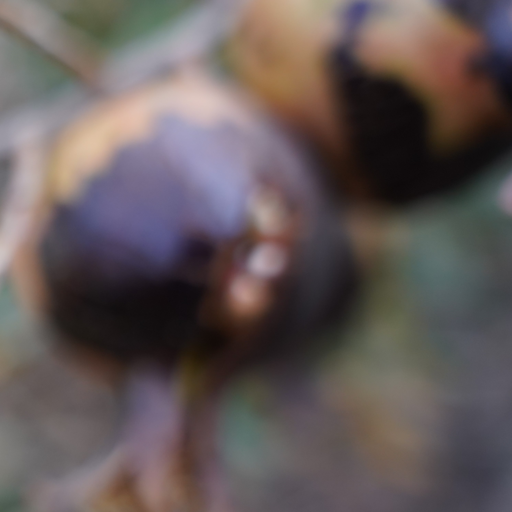
Label: Colletotrichum spp